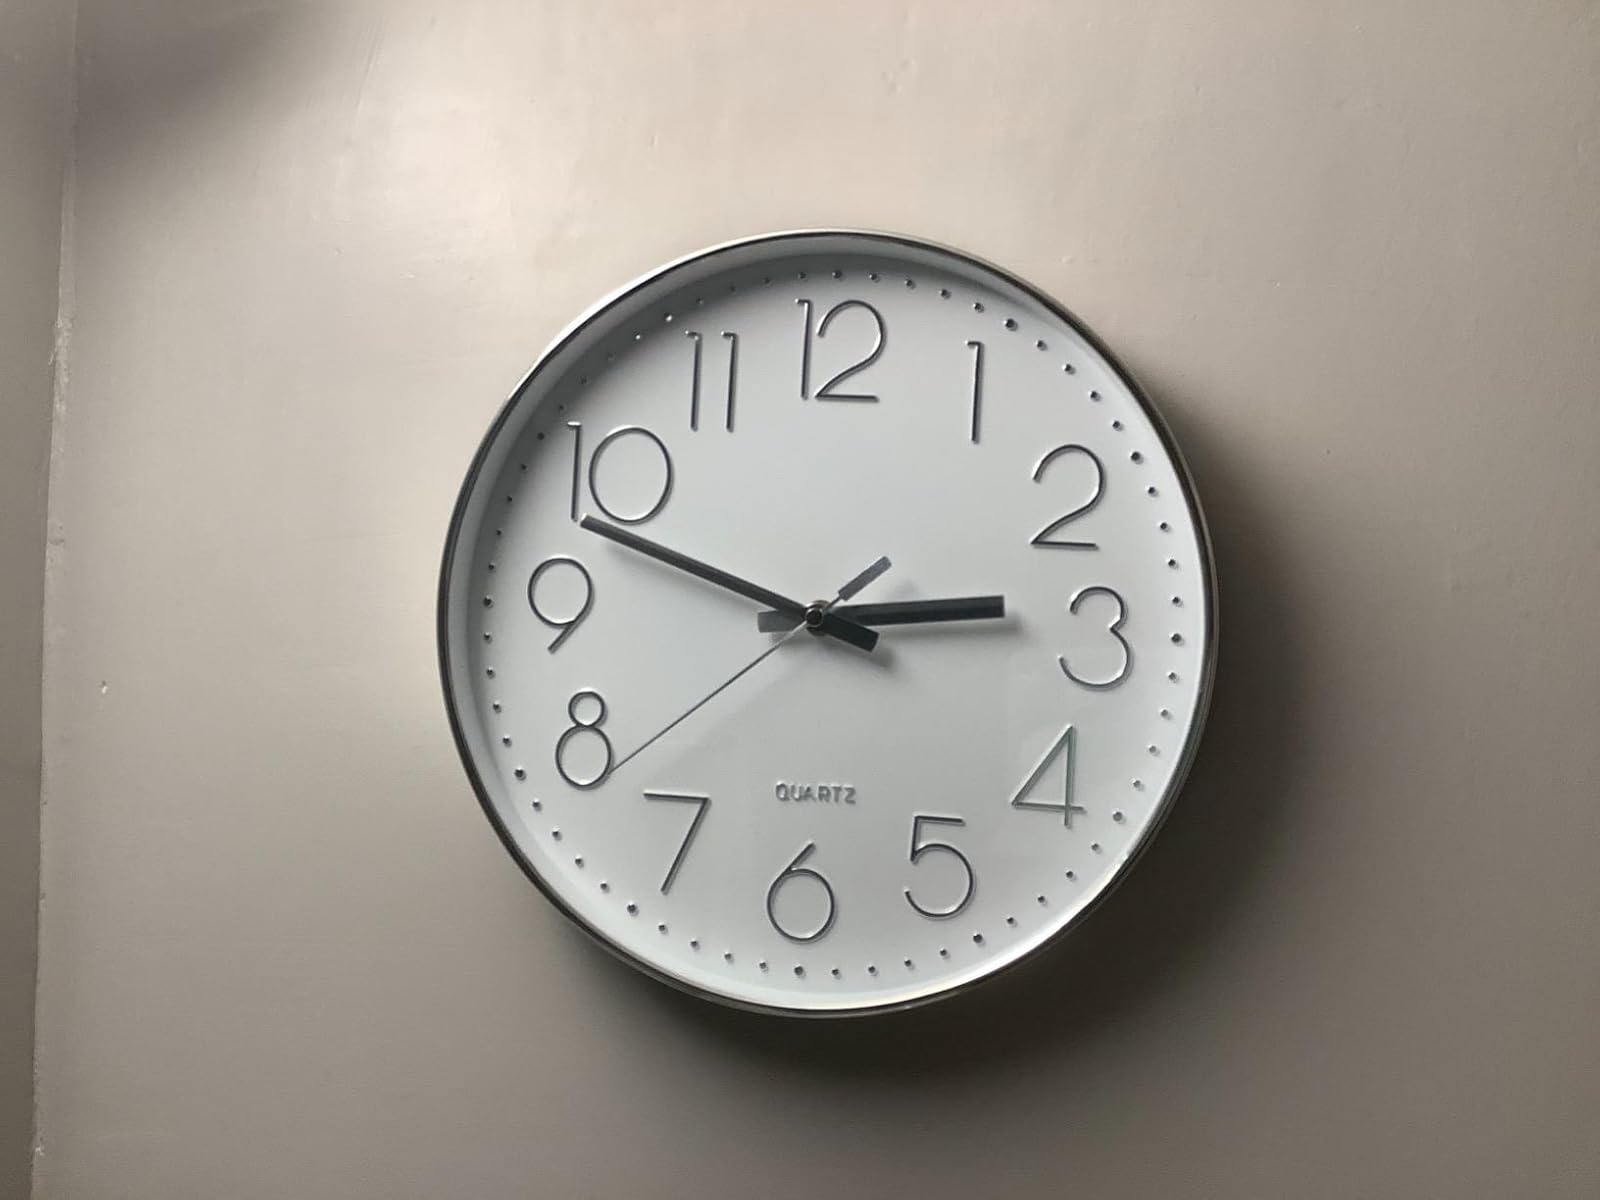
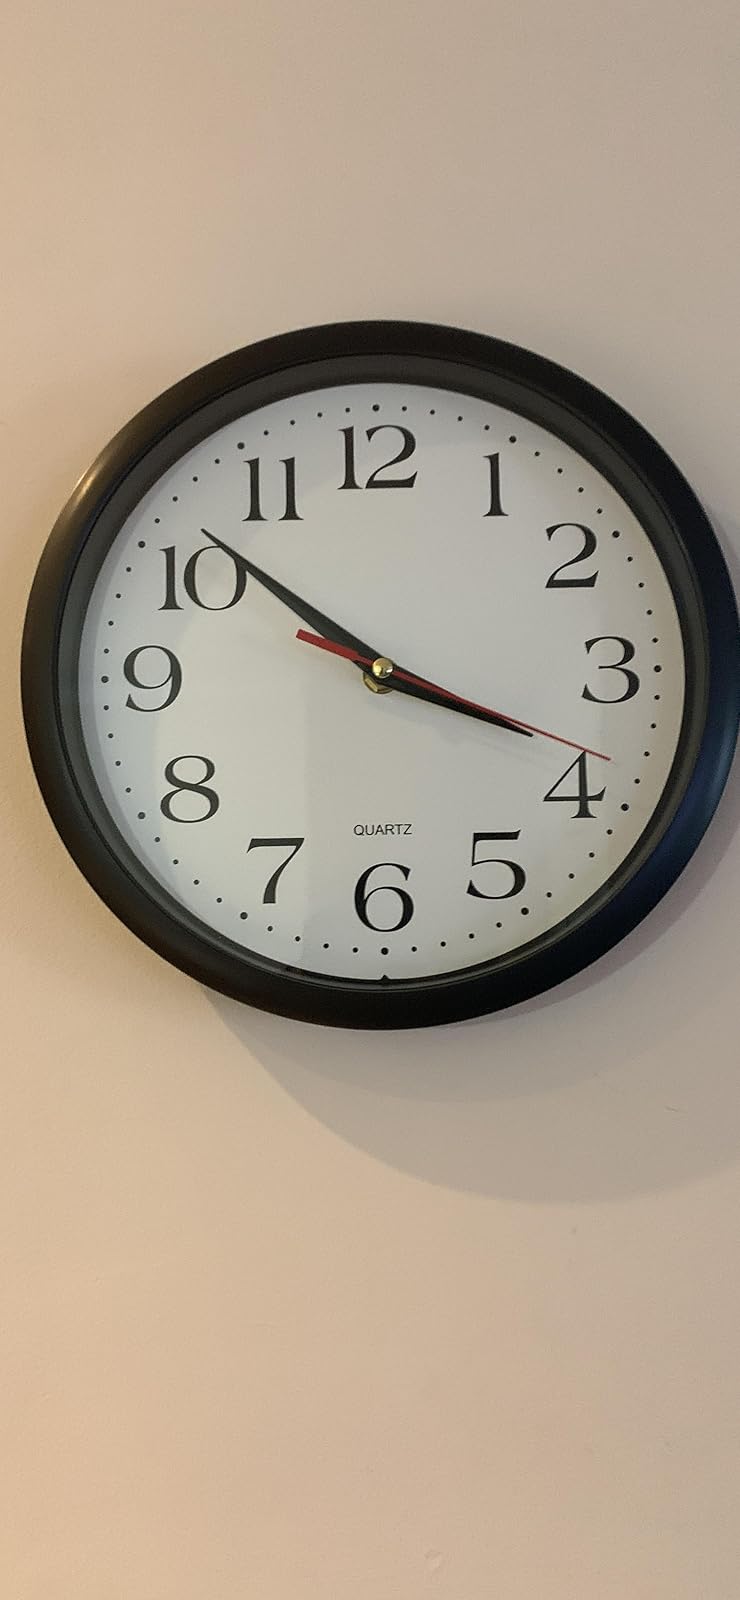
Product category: clock
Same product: no